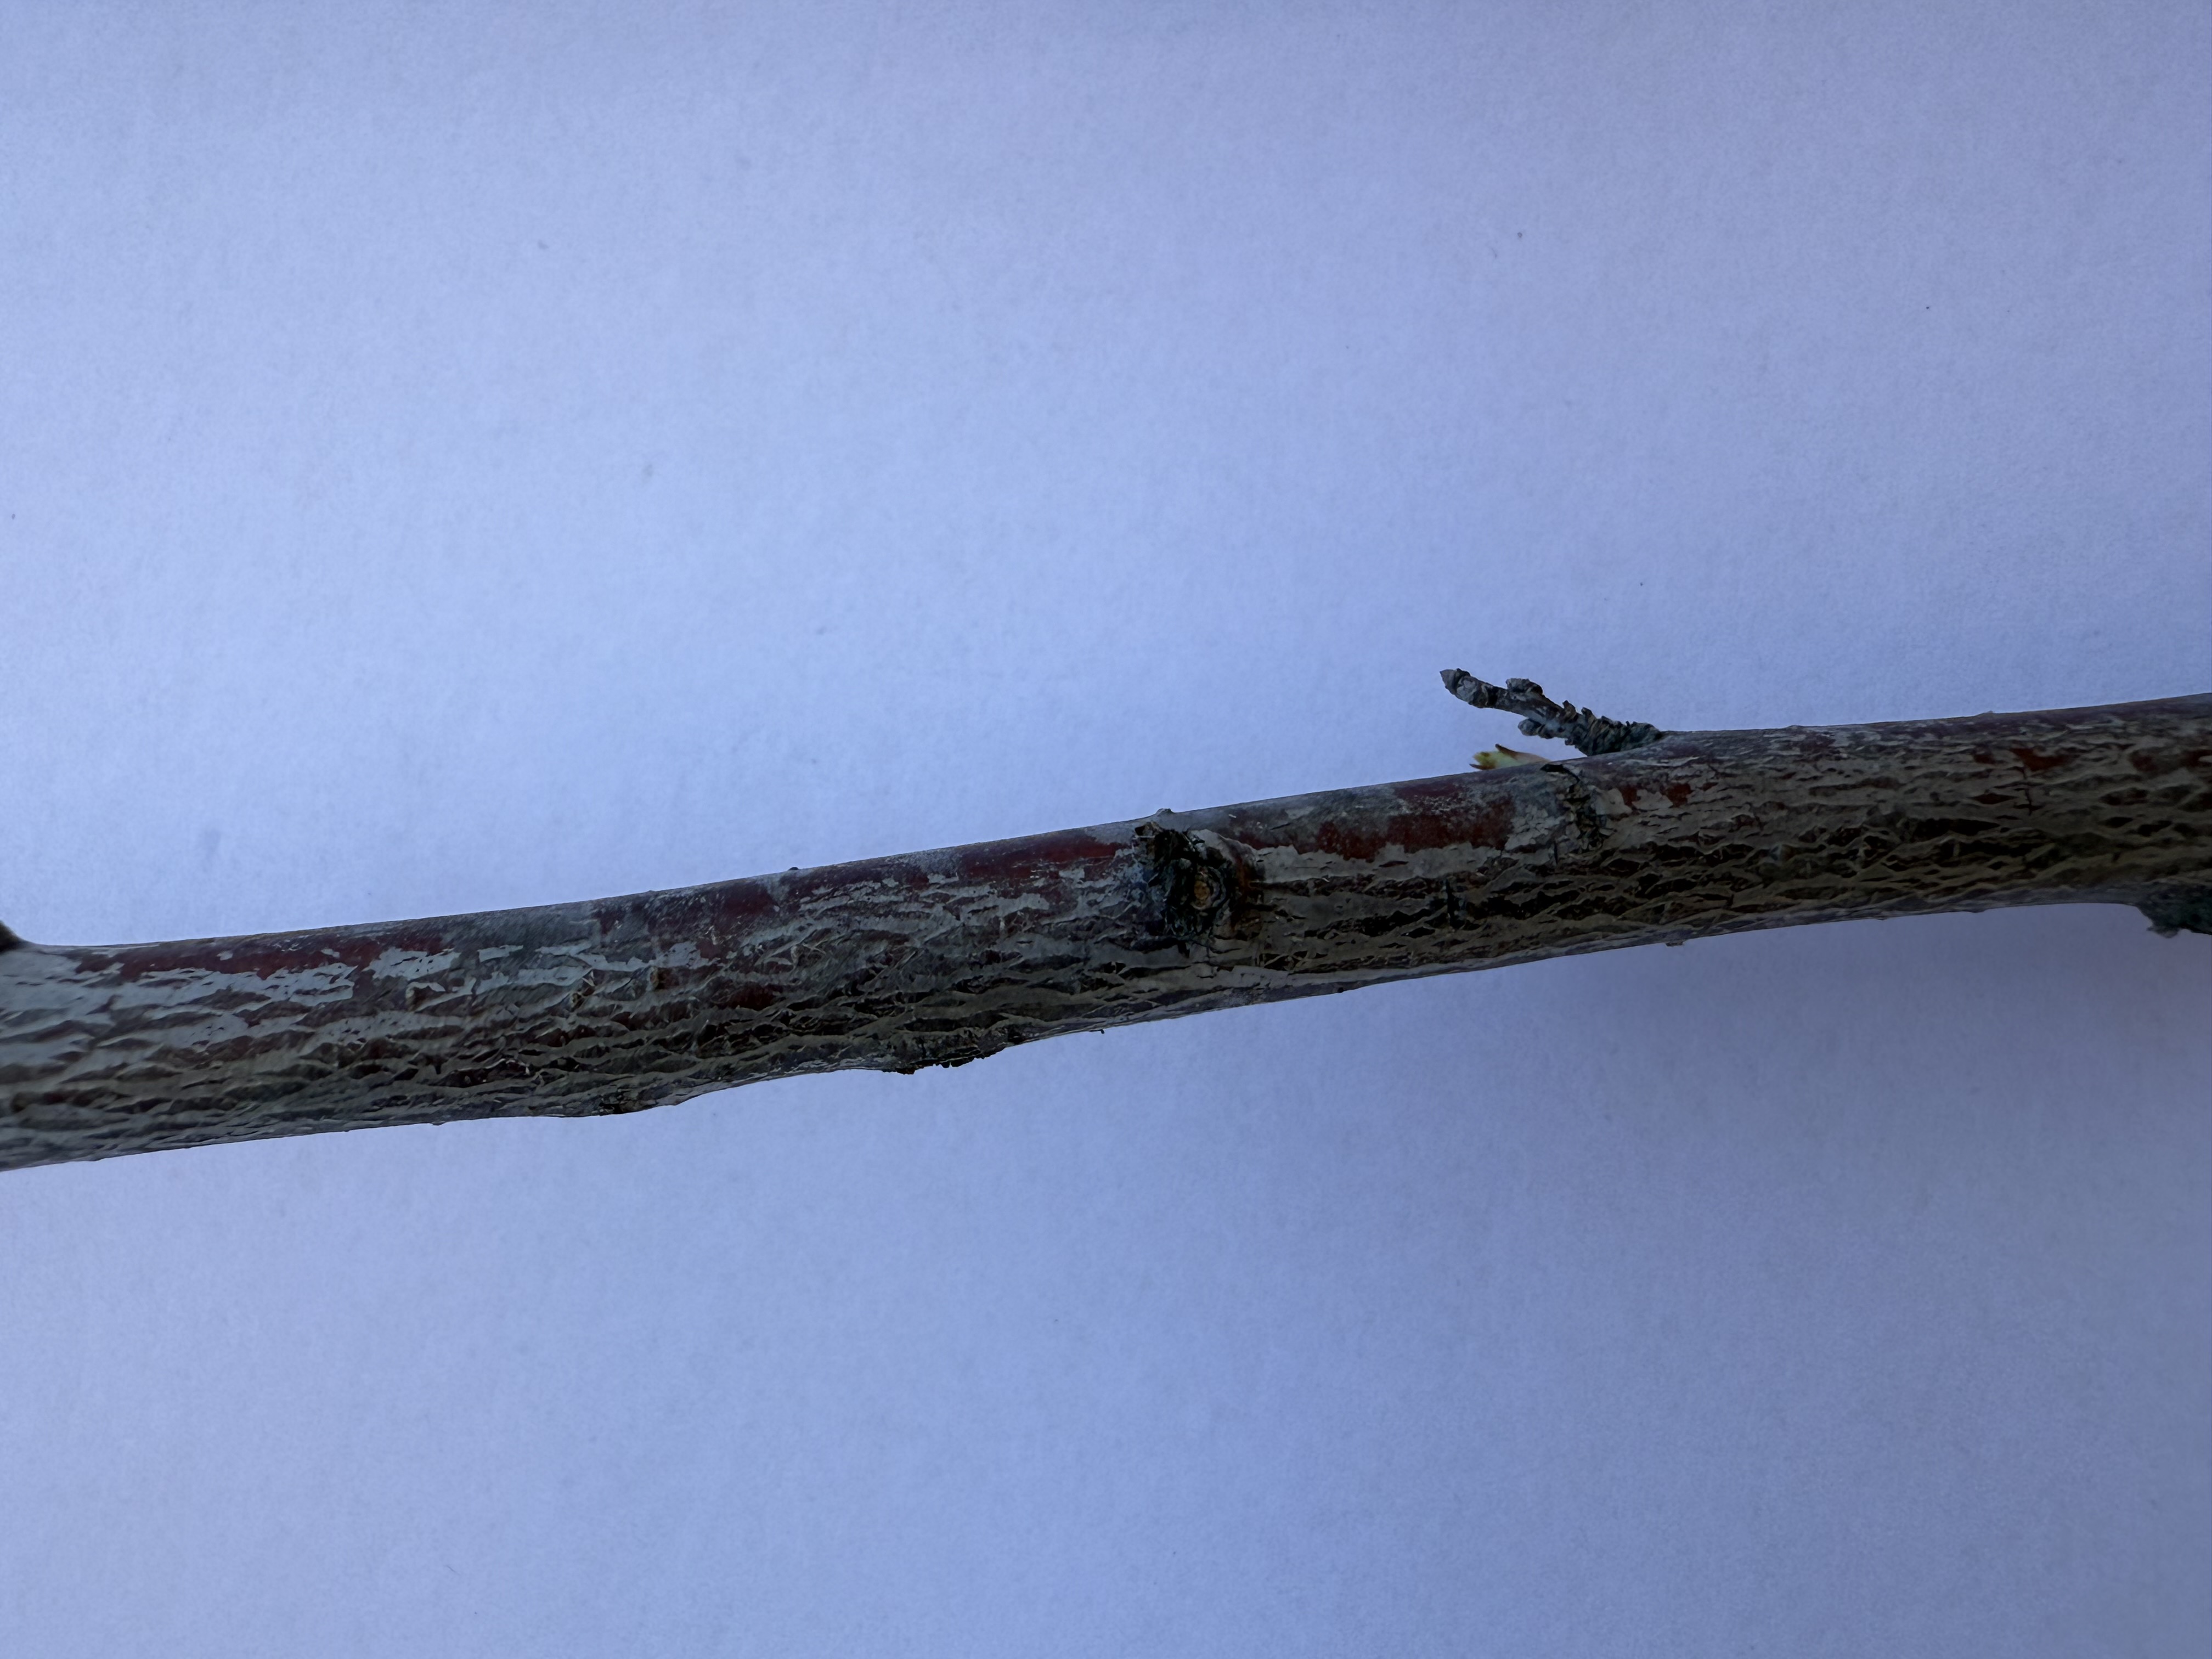
Variety: Fortune Plum